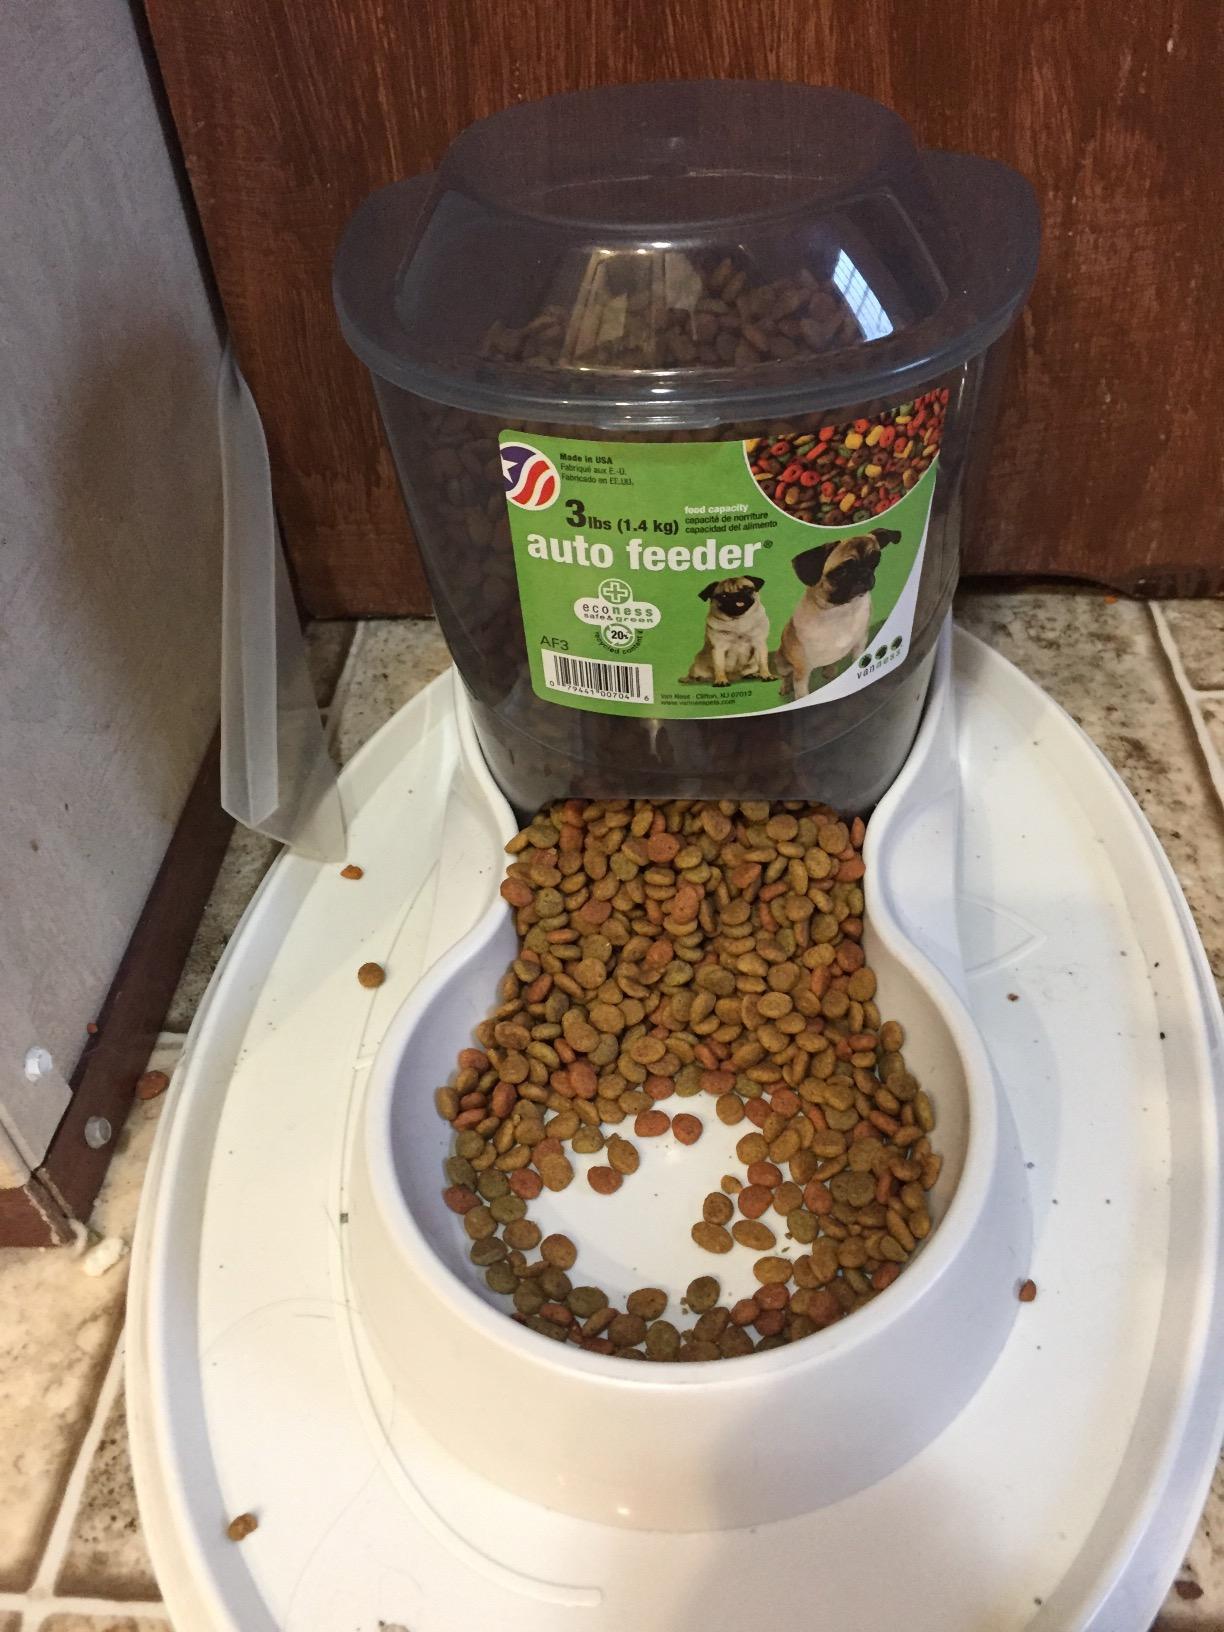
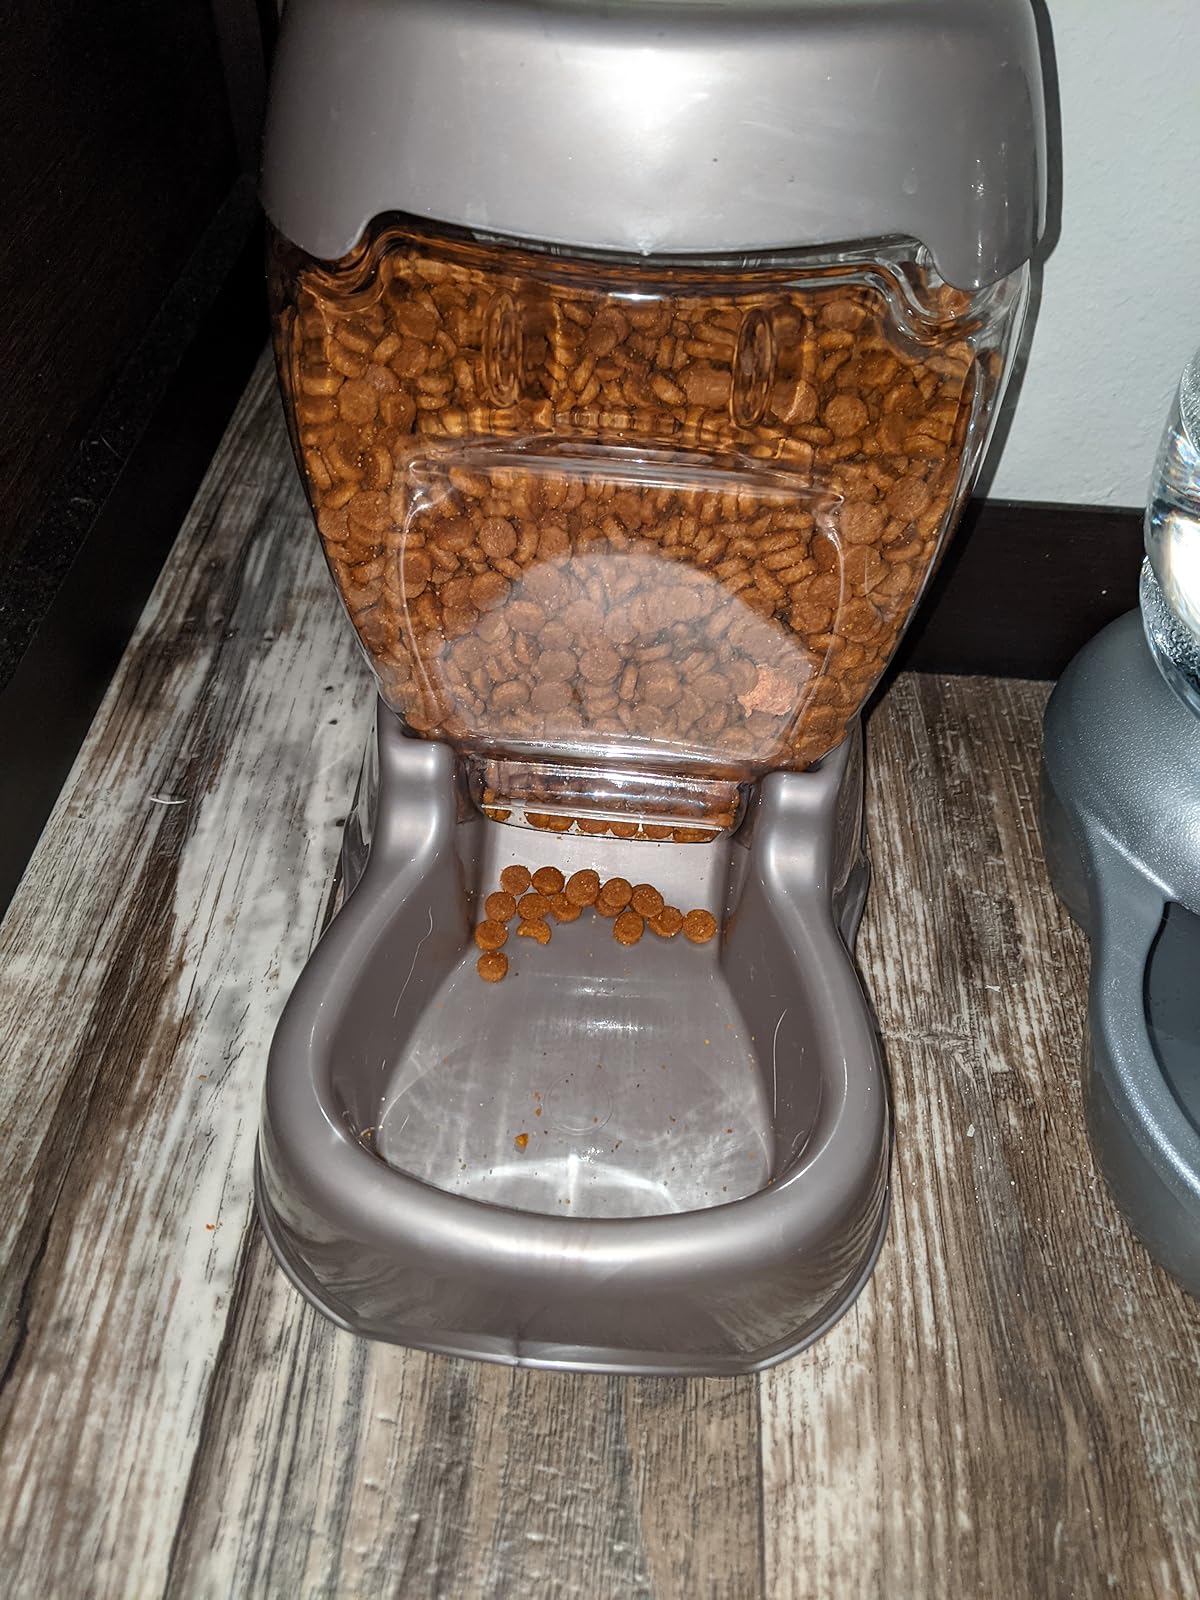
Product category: items_feeder
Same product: no